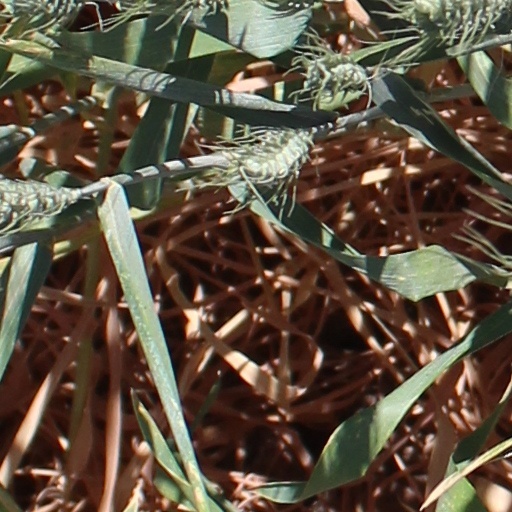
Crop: wheat